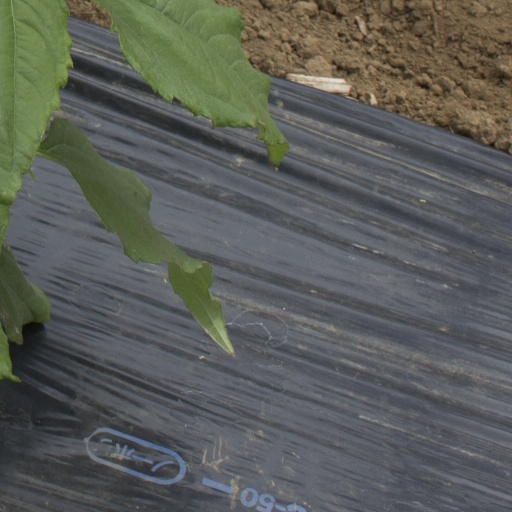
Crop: Jerusalem artichoke